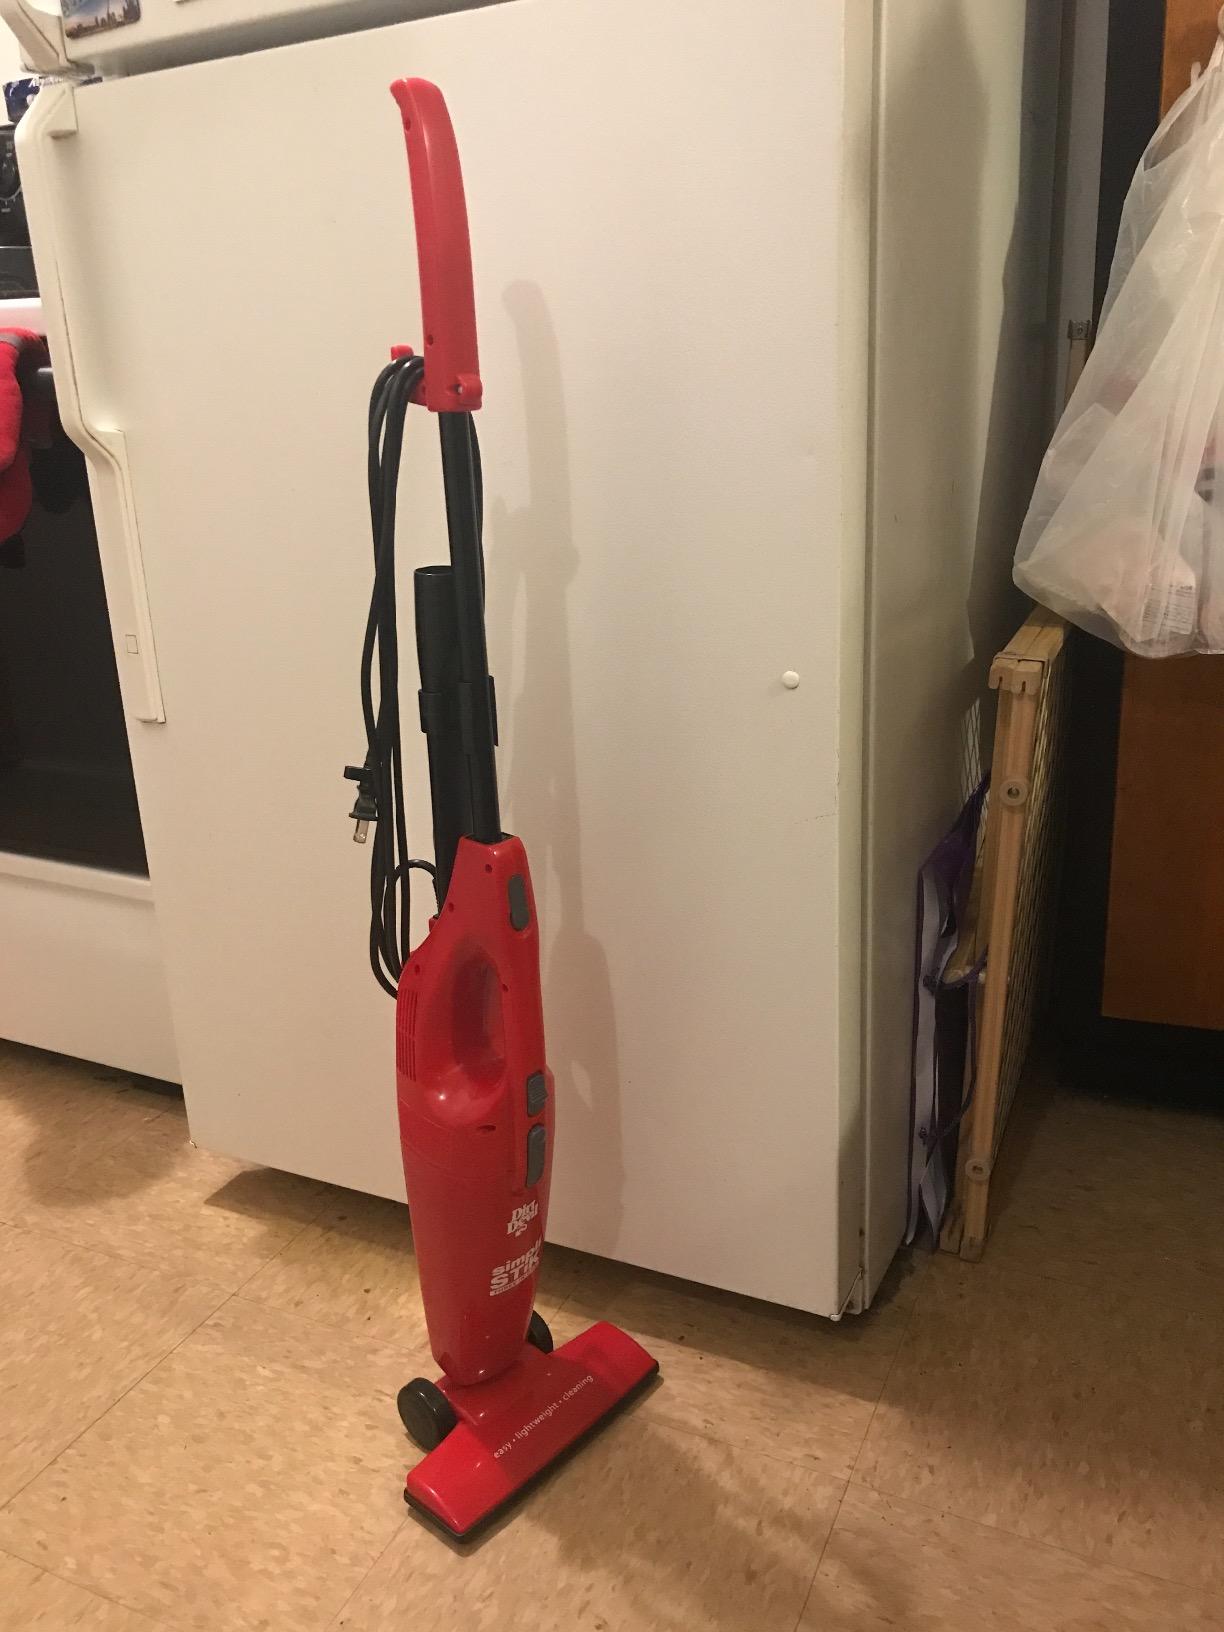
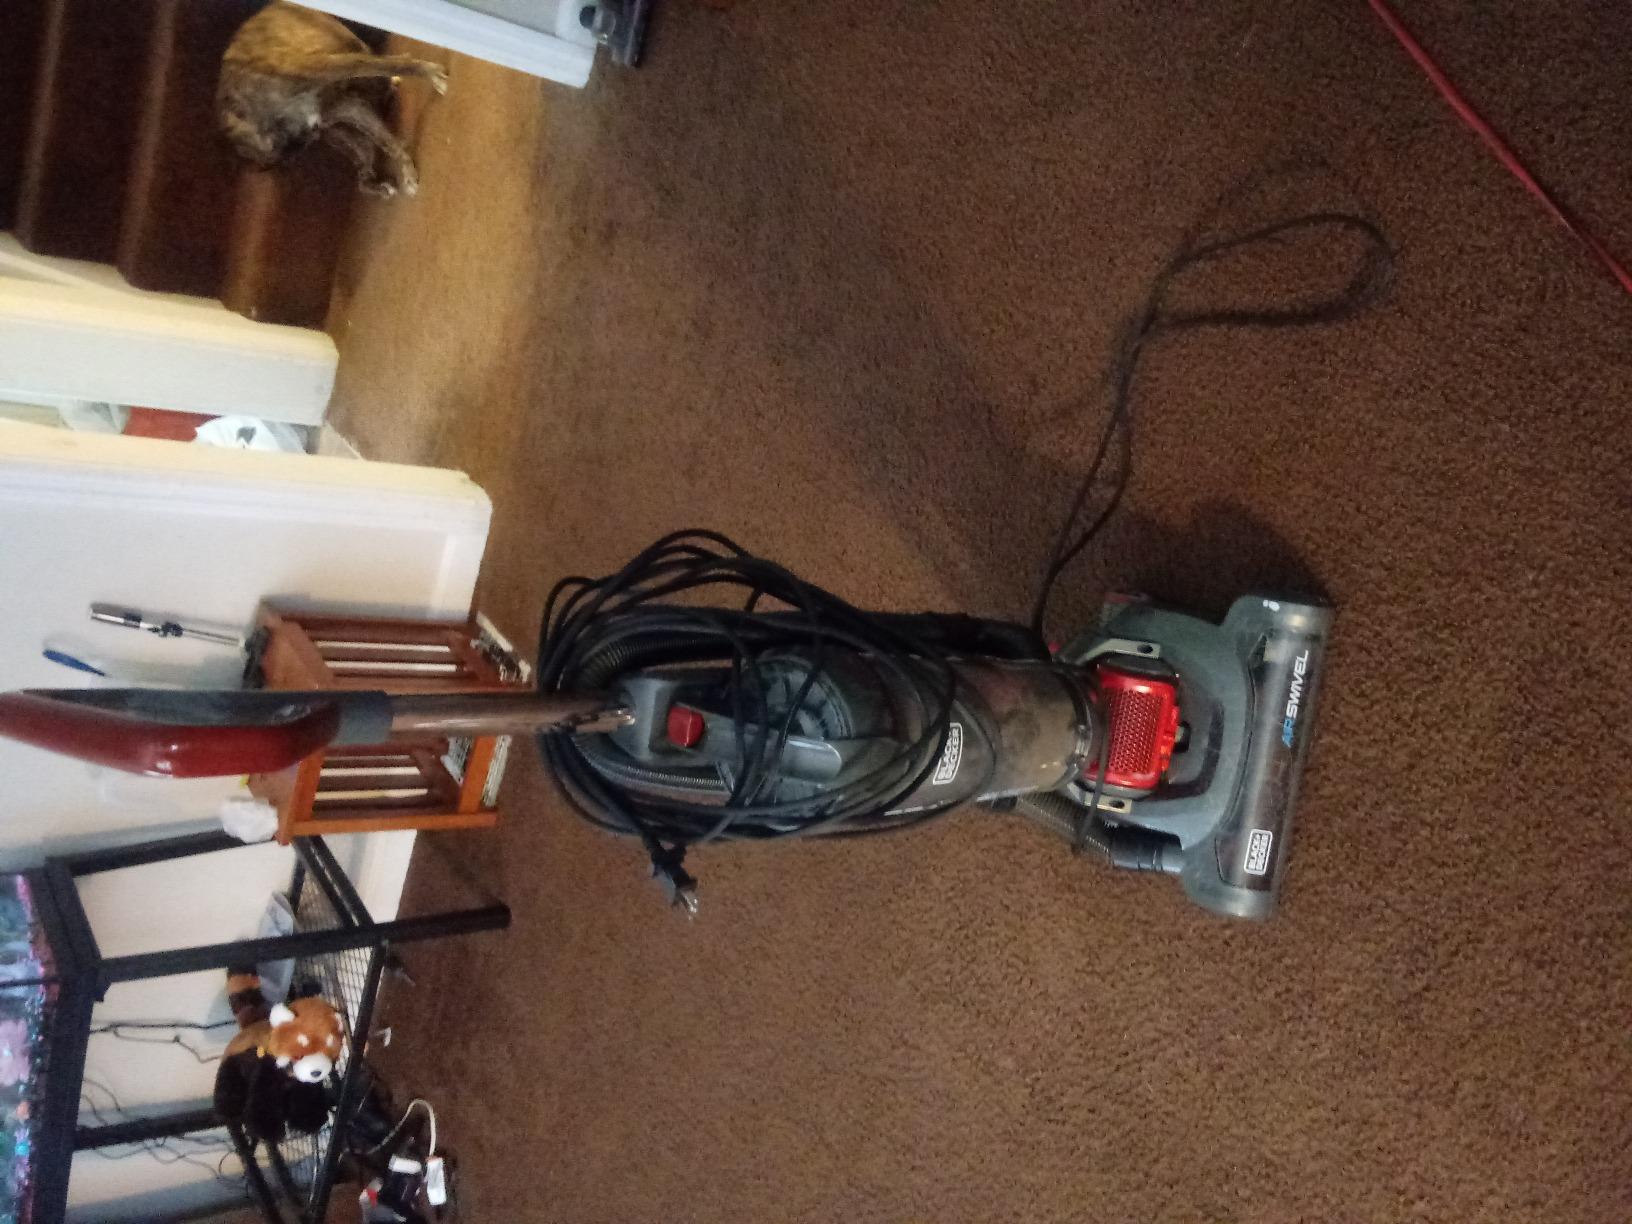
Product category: items_vacuum
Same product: no